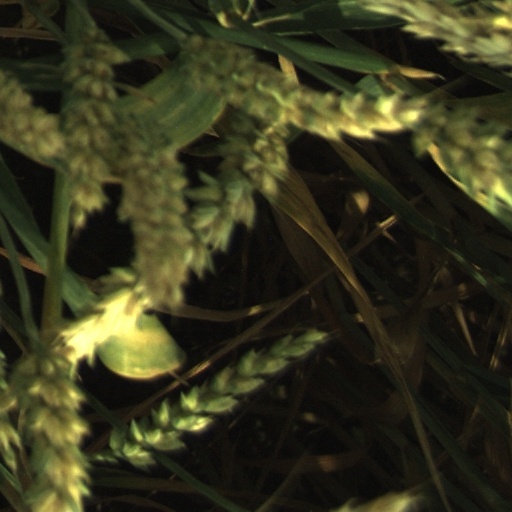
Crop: wheat